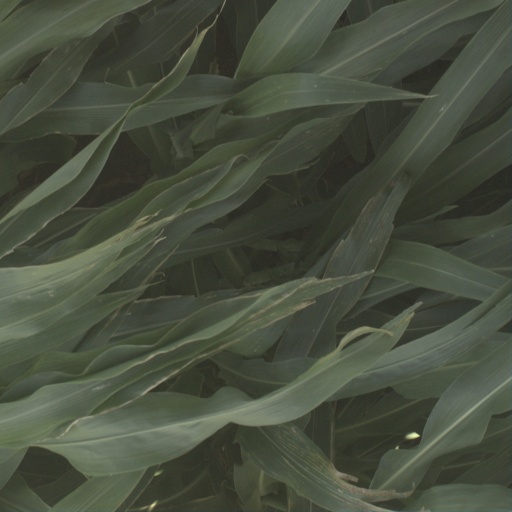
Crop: sorghum